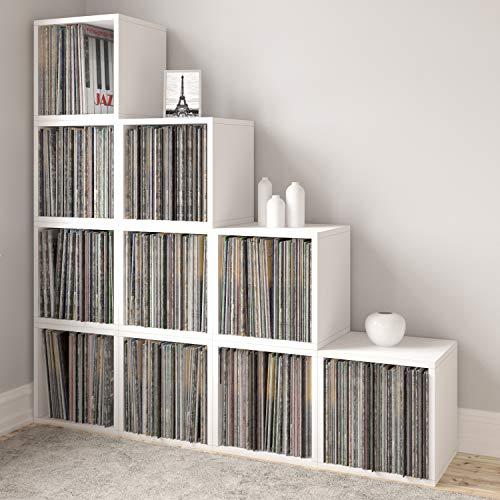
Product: Way Basics Extra Large Stackable LP Album Shelf vinyl record storage, White
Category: Home & Kitchen | Furniture | Kids' Furniture
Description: PERFECT FOR LP OR RECORD ALBUM STORAGE - Fits 65-70 vinyl records; Interior Dimensions inch: 12.9 Depth x 13.4 Width x 13.4 Height; Exterior: 13.4 Depth x 15 Width x 15 Height.
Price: $26.24
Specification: ASIN:B00FF2XCBW|ShippingWeight:7.8pounds(Viewshippingratesandpolicies)|DateFirstAvailable:July21,2012